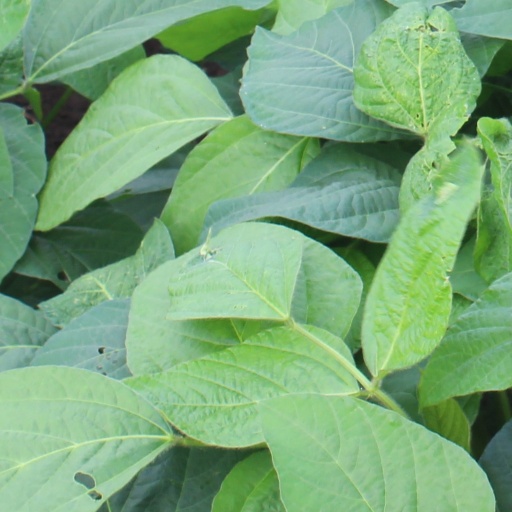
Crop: soybean